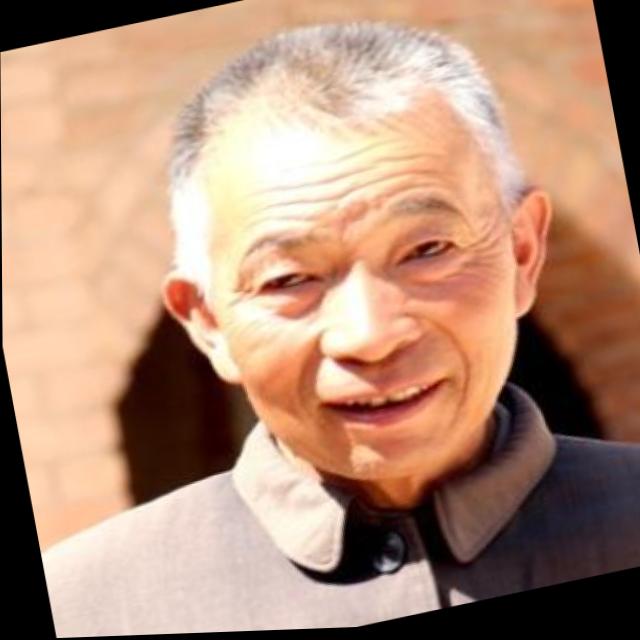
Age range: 45-64